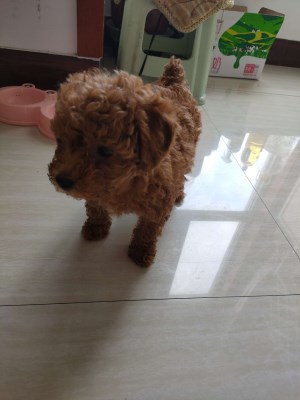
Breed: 2925-n000114-toy_poodle